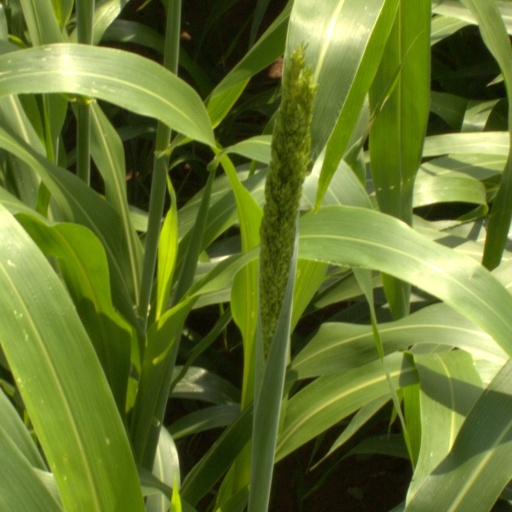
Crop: sorghum